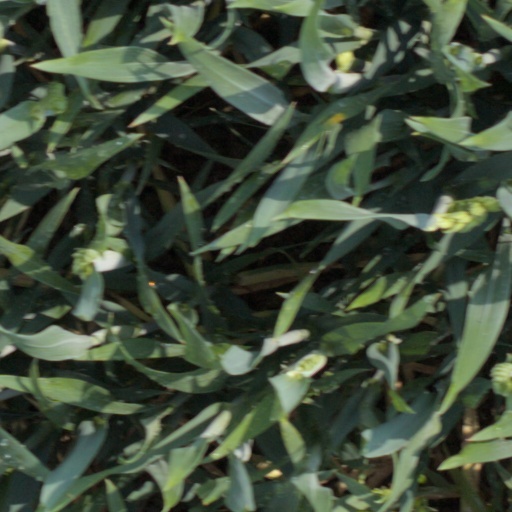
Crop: wheat